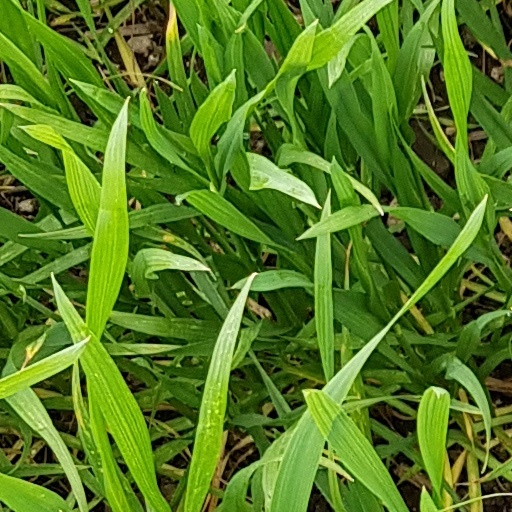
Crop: wheat